Jonathan Tah

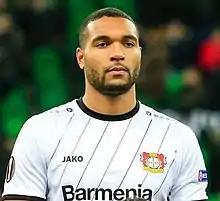
Tah with Bayer Leverkusen in 2019

Jonathan Glao Tah (born 11 February 1996) is a German professional footballer who plays as a centre-back for club Bayern Munich and the Germany national team. He previously played for Hamburger SV and Bayer Leverkusen.